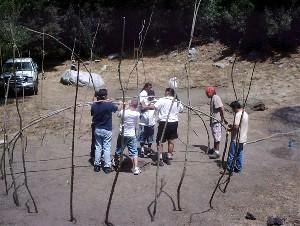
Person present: Yes